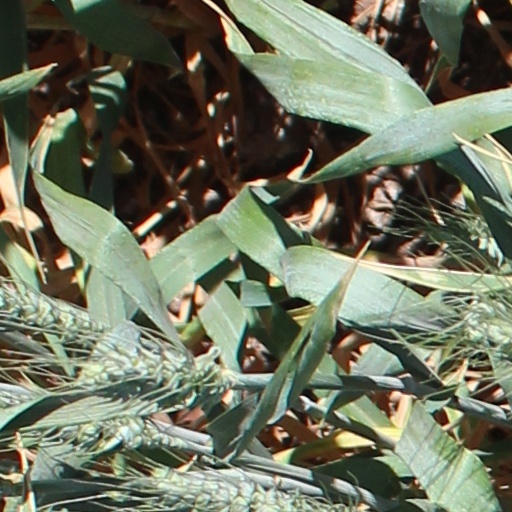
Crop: wheat